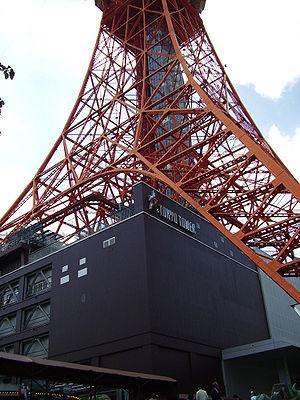
La tour de Tokyo est une tour rouge et blanche située dans l'arrondissement de Minato à Tokyo au Japon. Son concept est fondé sur celui de la tour Eiffel de Paris. Elle a été réalisée par l'architecte Tachū Naitō.